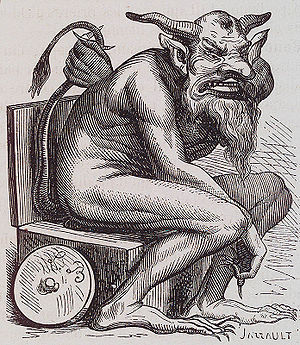
Belfegor
Belfegor illustration fra Dictionnaire Infernal
I dæmonologi er Belfegor en dæmon der er associeret med en af de syv dødssynder, og han hjælper mennesker med at gøre opdagelser. Han forfører folk ved at foreslå dem utrolige opfindelser der vil gøre dem rige. Ifølge nogle dæmonologer fra 1600-tallet, er hans kræfter stærkest i april. Biskoppen og heksejægeren Peter Binsfeld var af den opfattelse at Belfegor frister gennem dovenskab. Ligeledes ifølge Peter Binsfelds Binsfeld's Classification of Demons, er Belfegor den vigtigste dæmon for den dødssynd der er kendt som dovenskab i den kristne tradition.